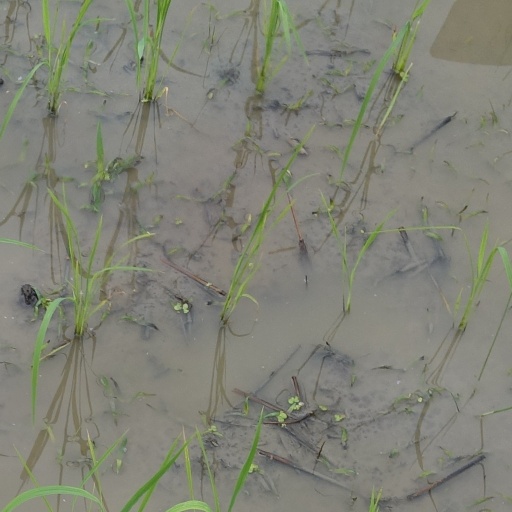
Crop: rice